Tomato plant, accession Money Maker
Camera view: tilt-top (135 deg); turntable rotation: 210 degrees
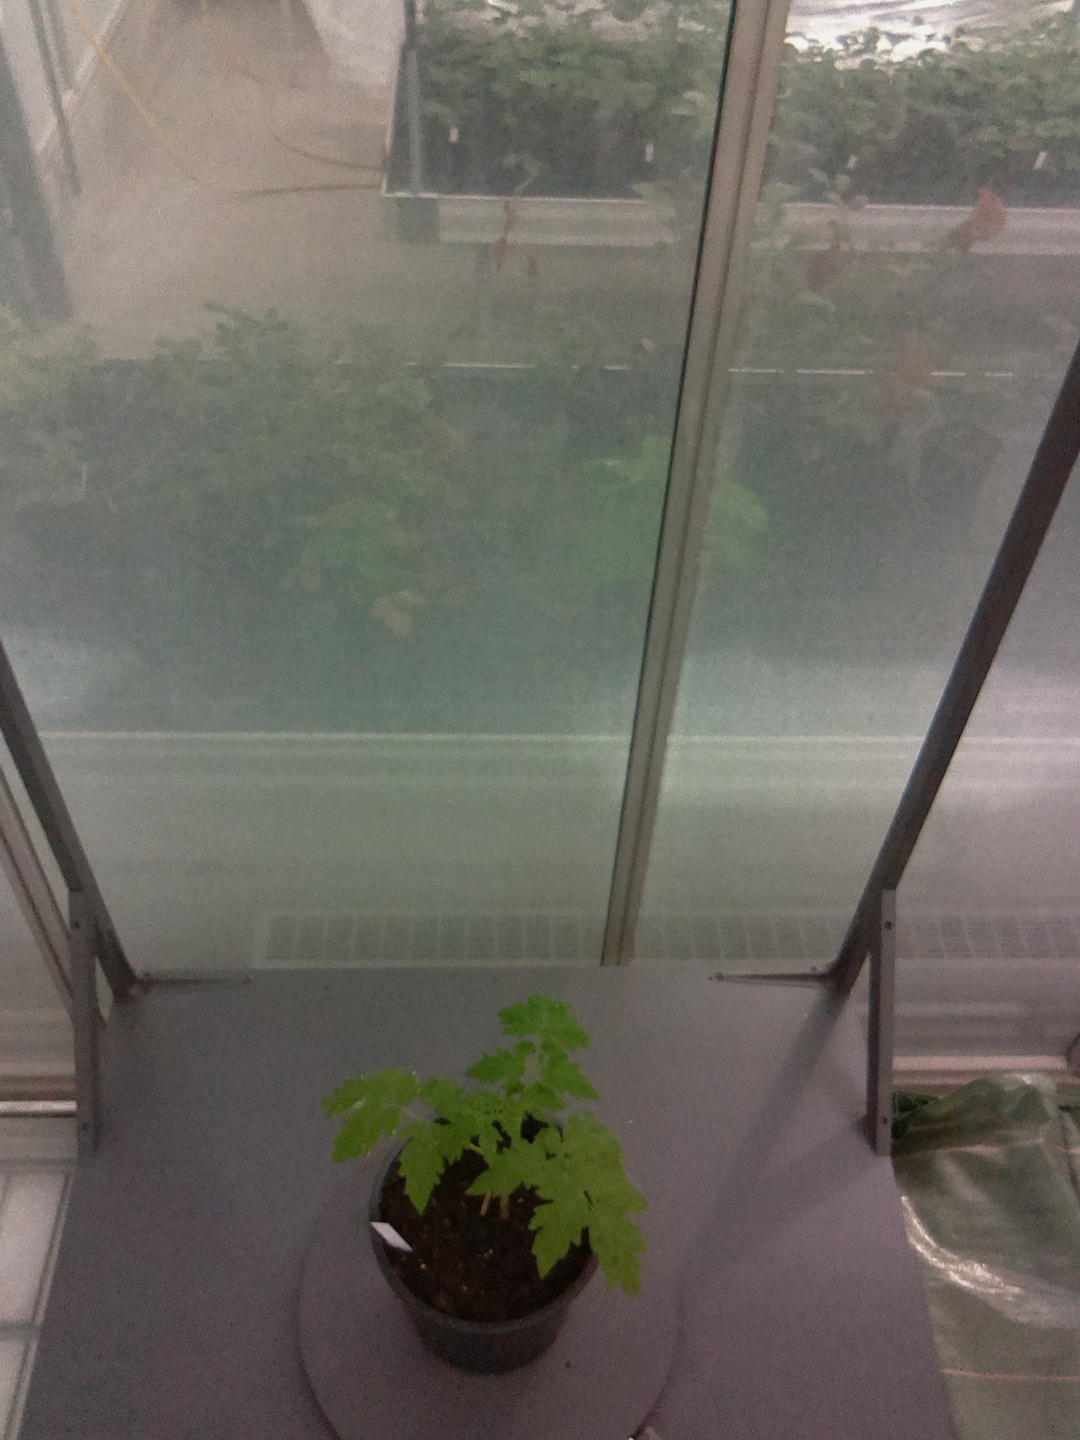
BBCH growth stage 13: 6 of true leaves visible